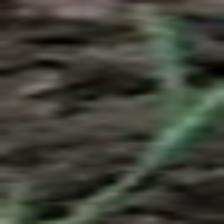
Label: single